Casnigo

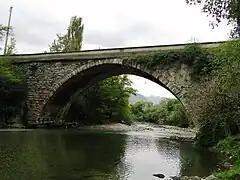
The Serio Bridge in " Bay of the King "

Casnigo (Bergamasque: ) is a "comune" (municipality) in the Province of Bergamo in the Italian region of Lombardy, located about northeast of Milan and about northeast of Bergamo.